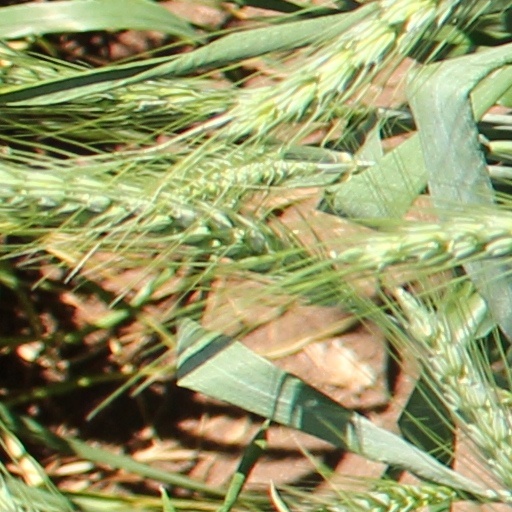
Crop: wheat